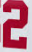
Number: 2